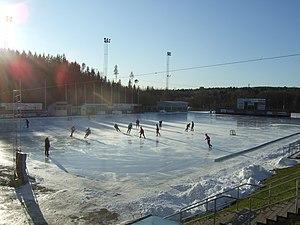
Sundsvall est une ville située dans le centre de la Suède, sur la côte de la mer Baltique, dans la province de Medelpad et le comté de Västernorrland. 49 339 personnes y vivent. Elle est le chef-lieu de la commune de Sundsvall.